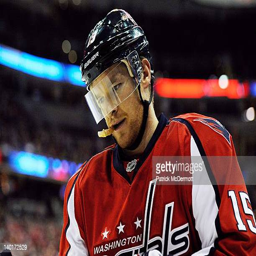
ice hockey player reacts during a game against sports team